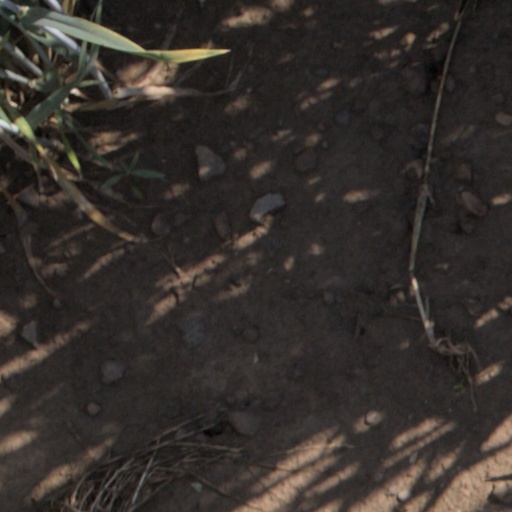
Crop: wheat